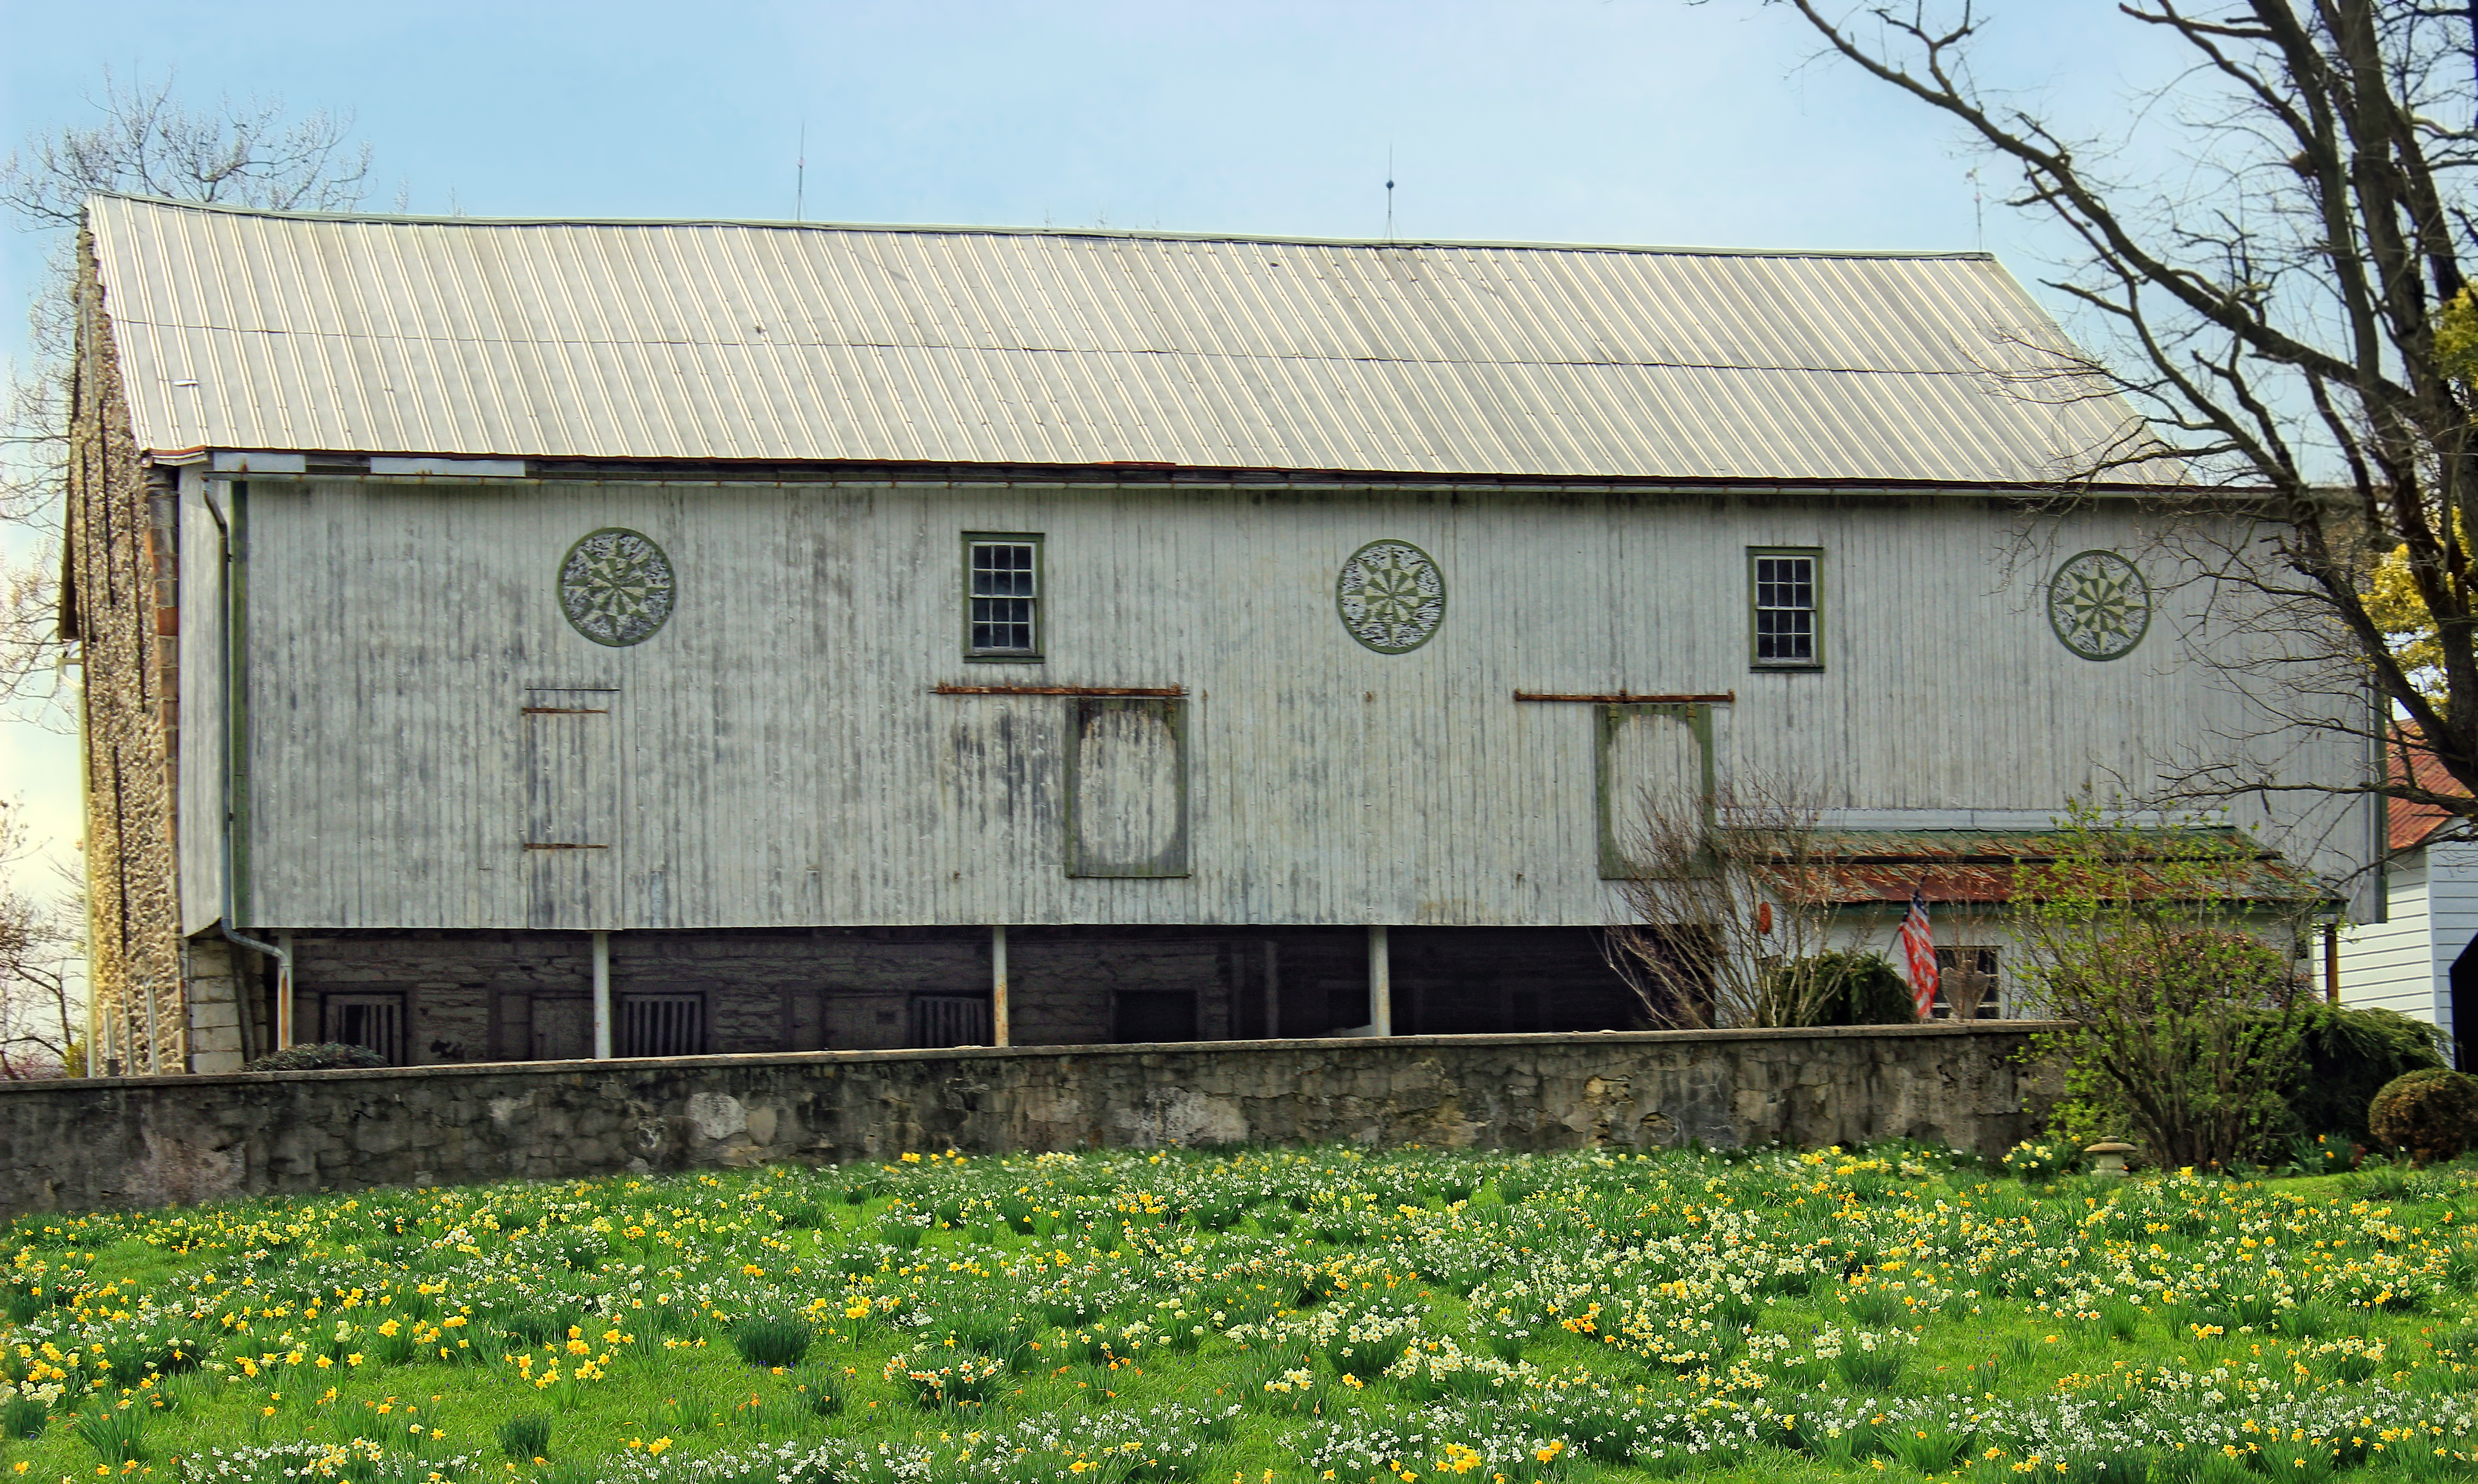
grass, farm, house, building, barn, home, village, shack, rural, spring, cottage, facade, property, chapel, flowers, creativecommons, farmhouse, wildflowers, pennsylvania, berkscounty, albanytownship, pennsylvaniadutch, hexsigns, pennsylvaniagerman, pa143, paroute143, estate, rural area, residential area